Andrew Moray

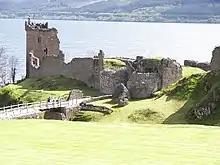
Urquhart Castle, which Andrew Moray sought to capture by night assault in late May 1297

Berwick soon fell and was sacked by the English army. The English Lanercost Chronicle condemned this slaughter as a "crime" and recorded that fifteen thousand "of both sexes perished, some by the sword, others by fire, in the space of a day and a half".